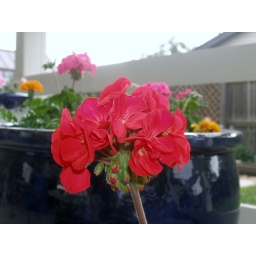
Can anyone tell me what type of flower this is. I just liked the color against the blue planter.